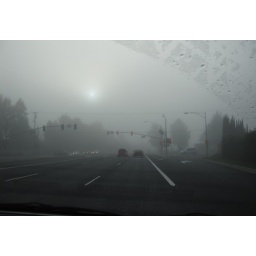
Small but important spots of red in a wide field of gray